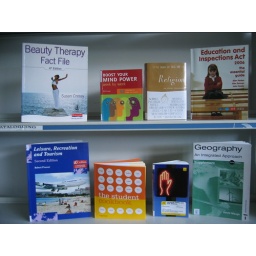
Move your mouse over each book cover and click on the link to search the library catalogue.